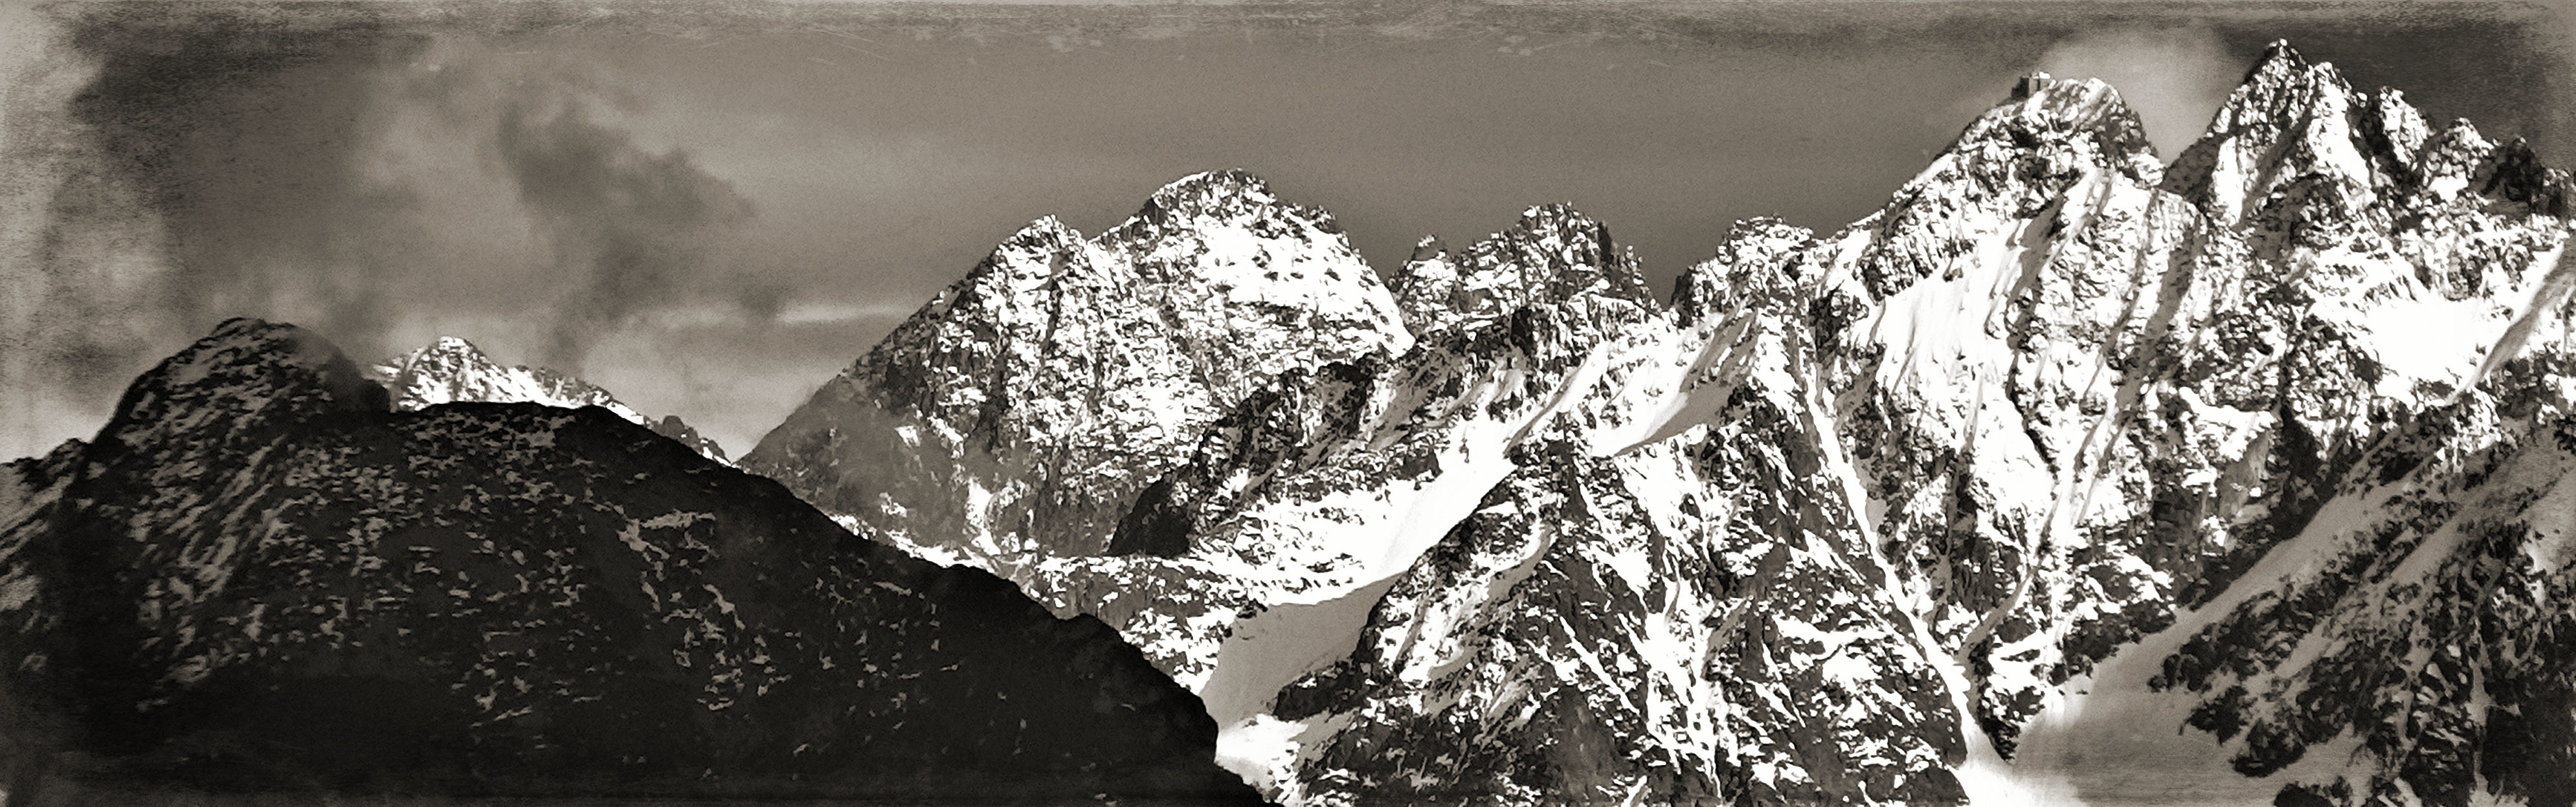
landscape, nature, rock, mountain, snow, winter, black and white, white, photography, leaf, ice, weather, monochrome, season, mountains, tatry, freezing, monochrome photography